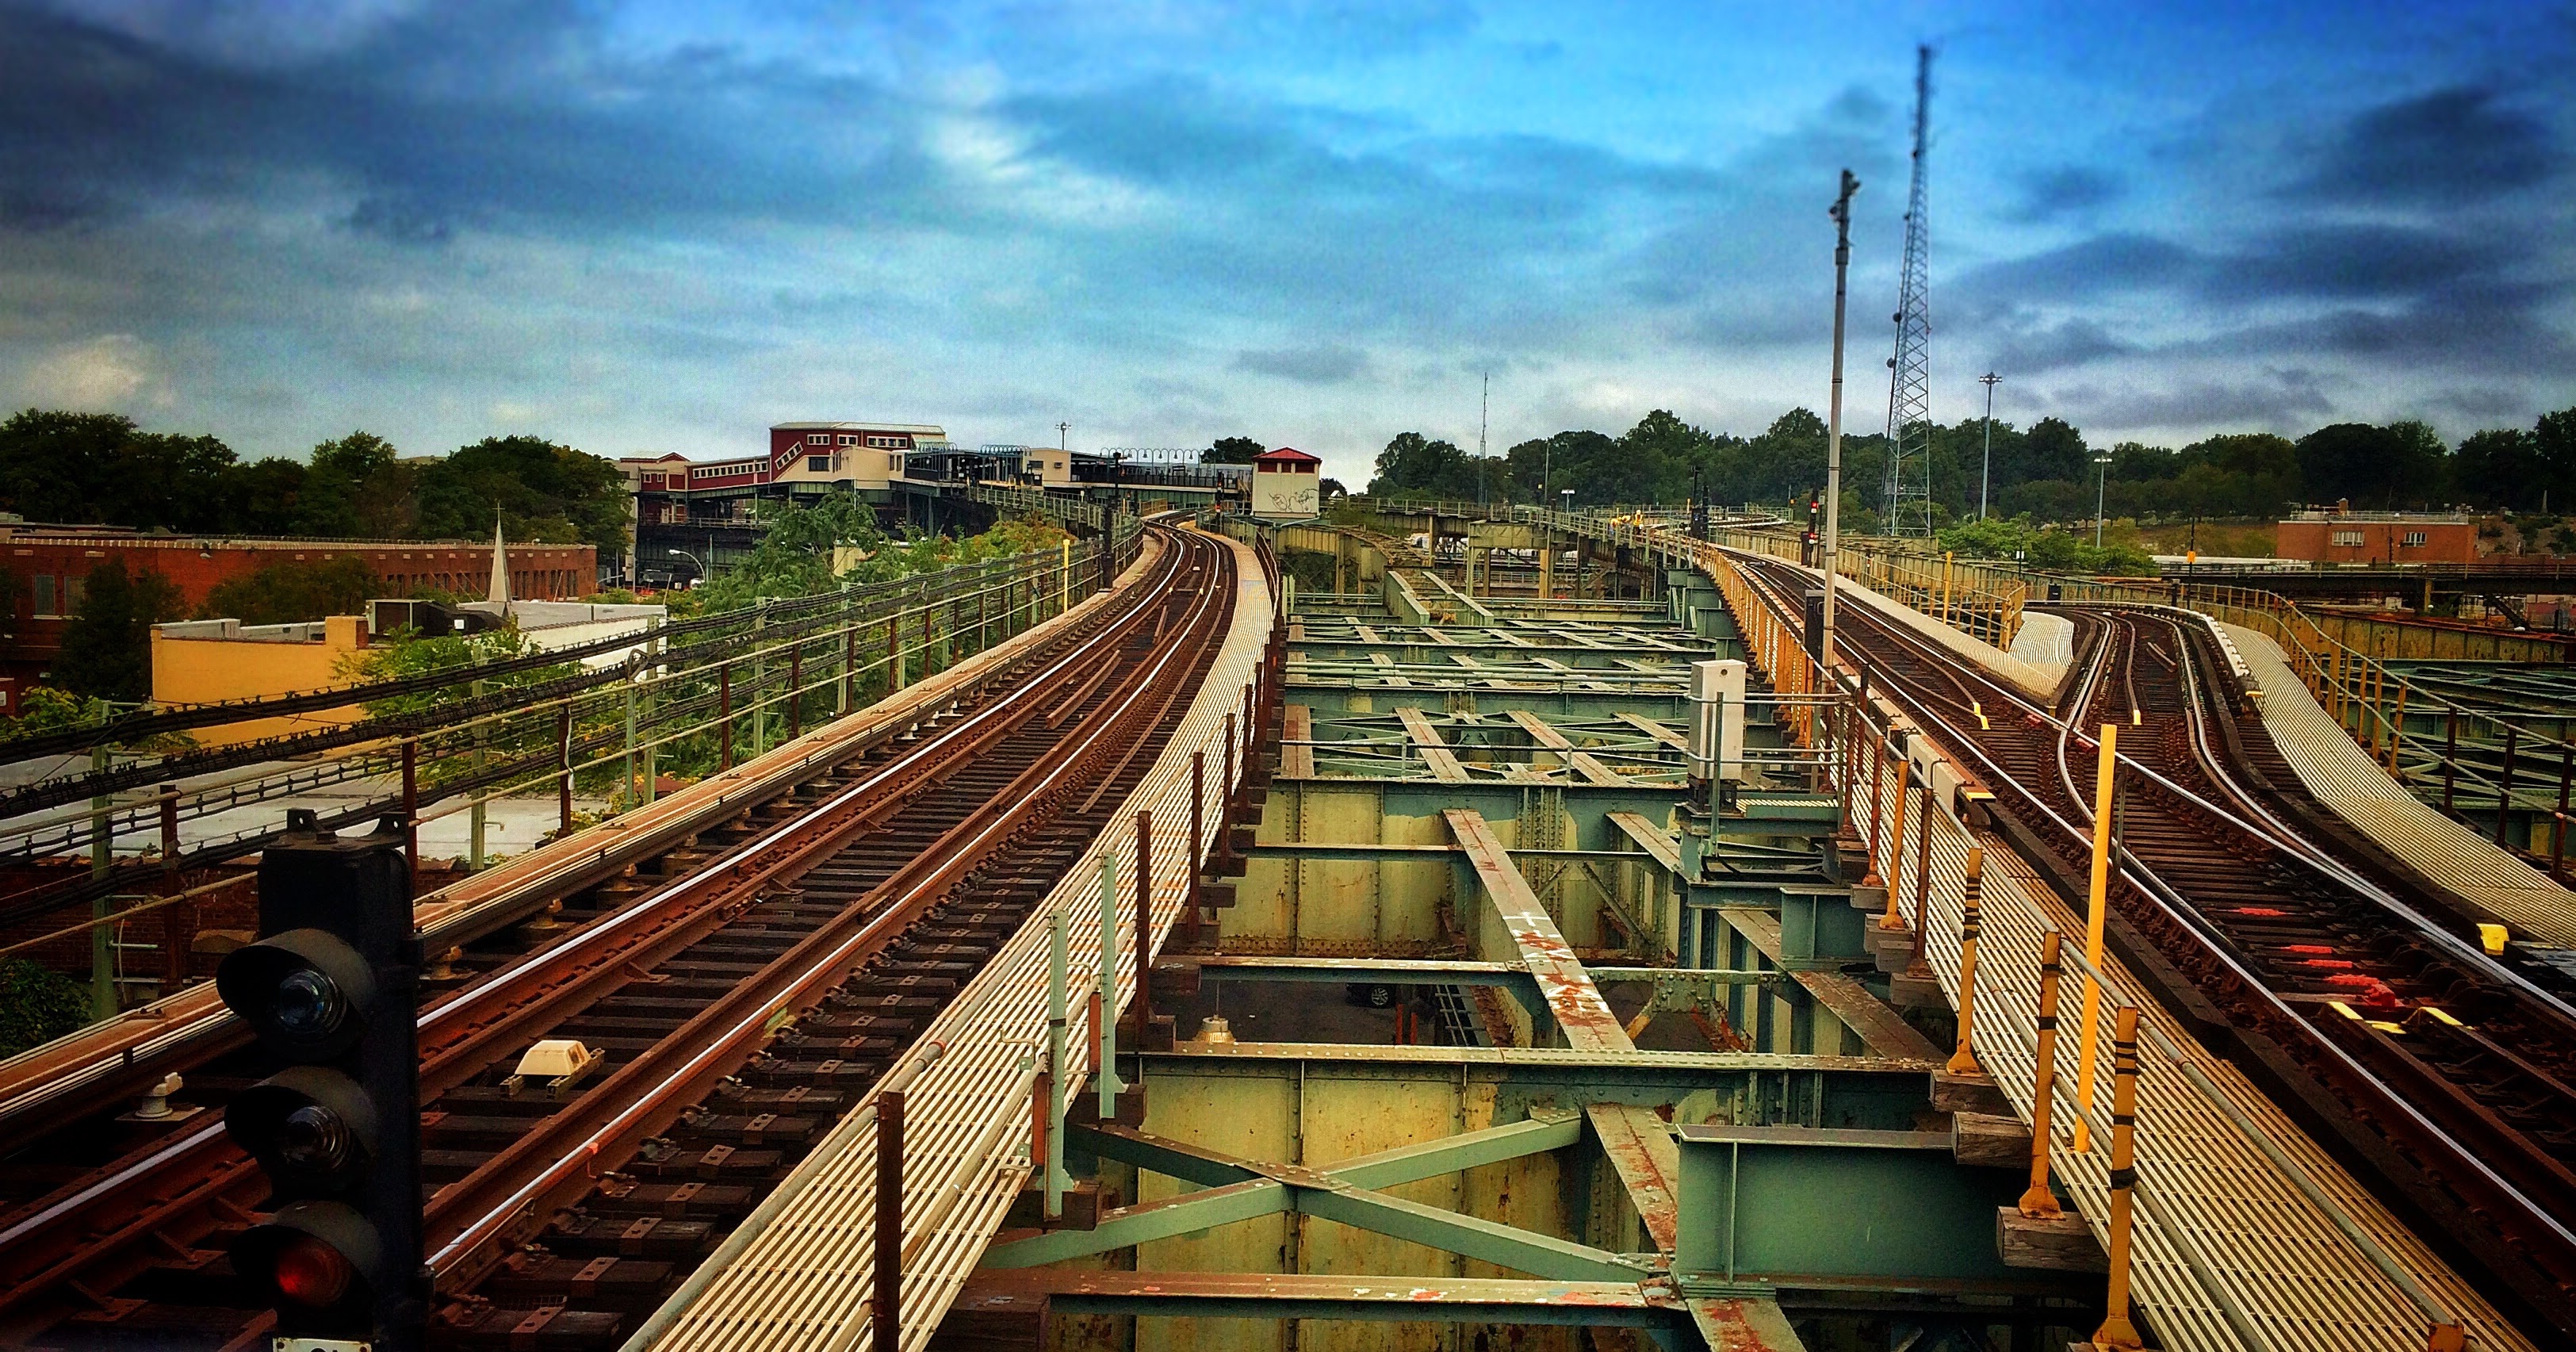
track, rail, city, urban, new york, train, cityscape, transportation, transport, vehicle, train station, public transport, junction, elevated, rail transport, rolling stock, metropolitan area